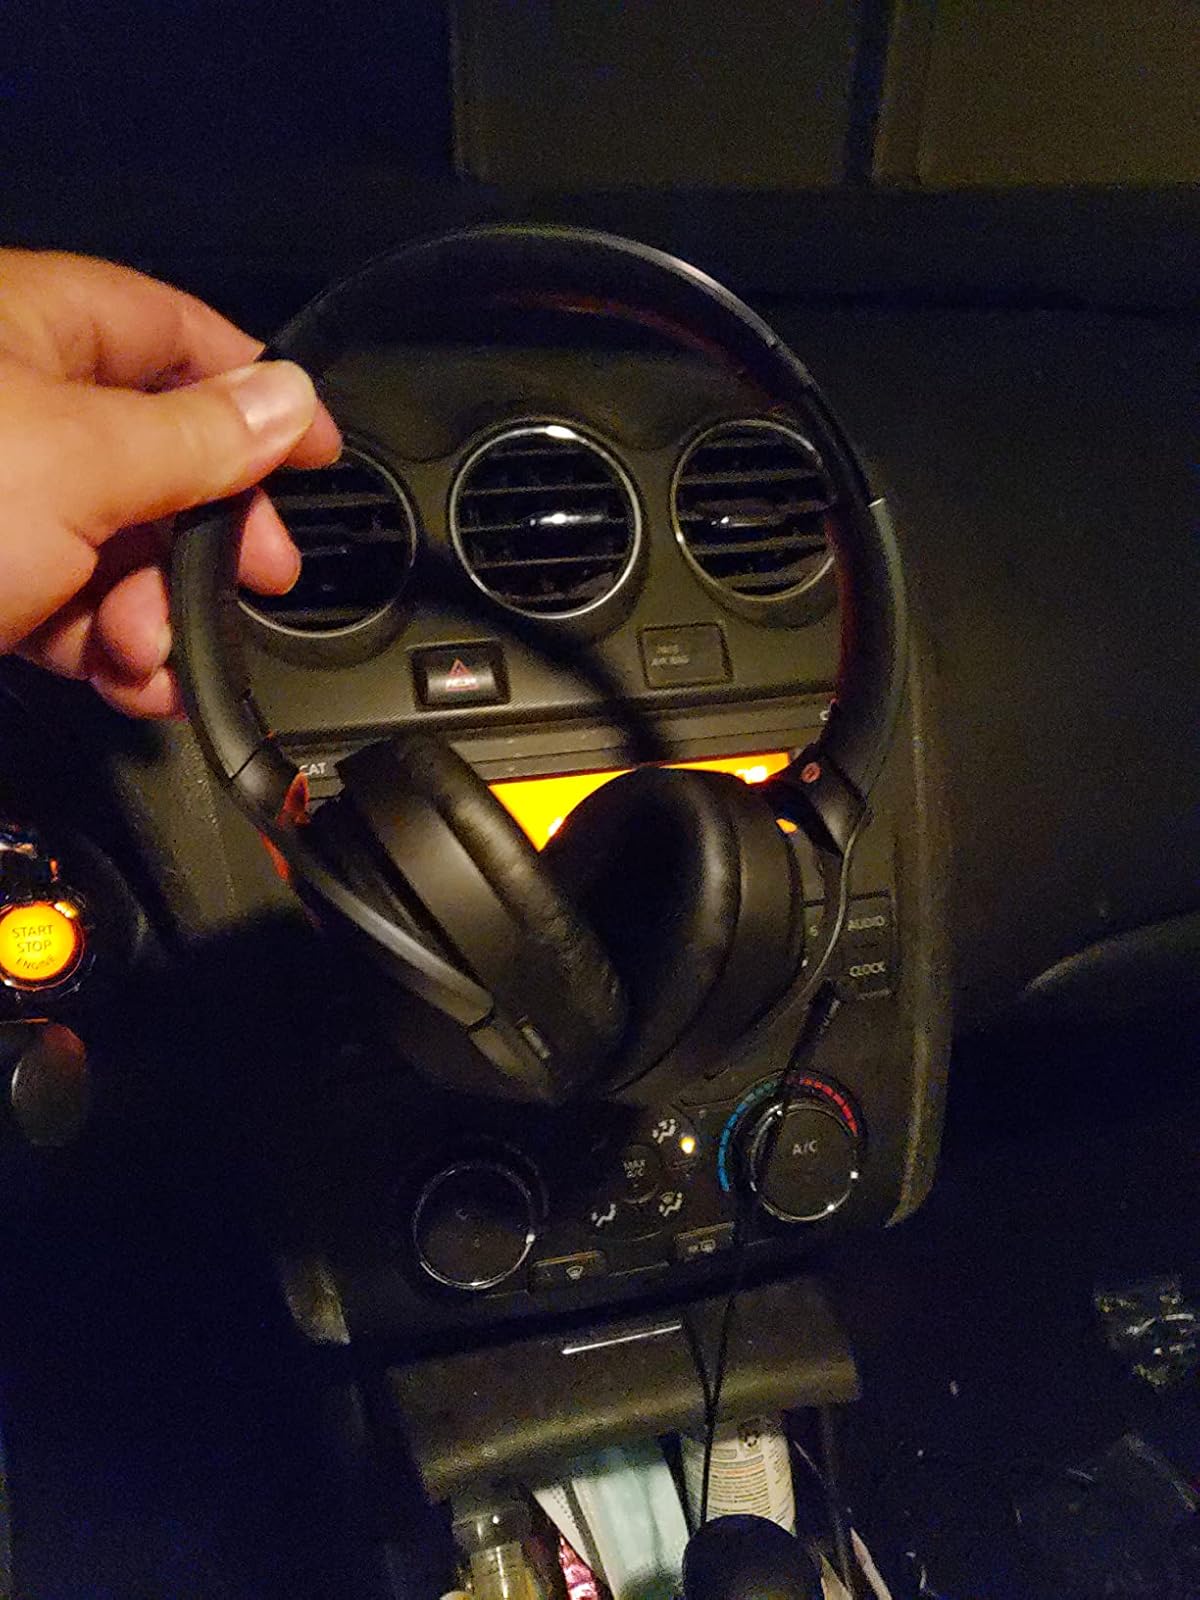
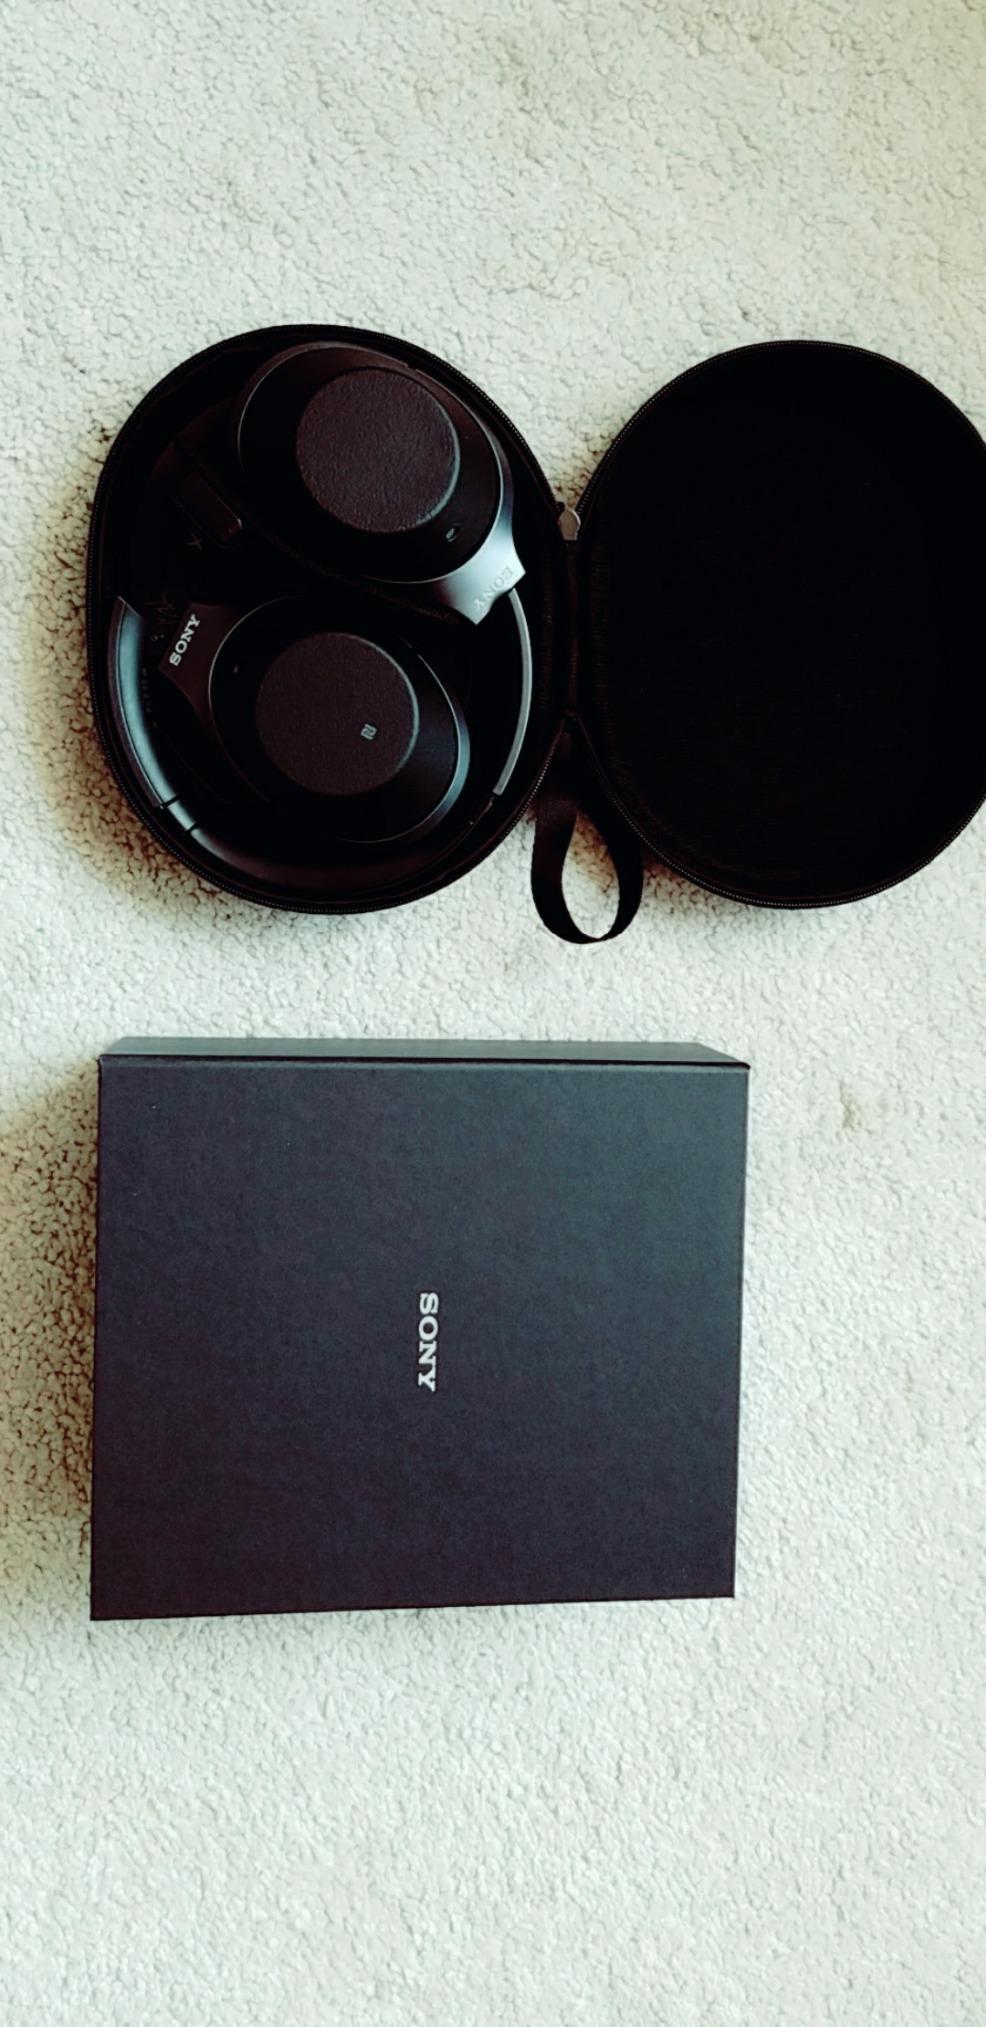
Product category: headphones
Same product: yes